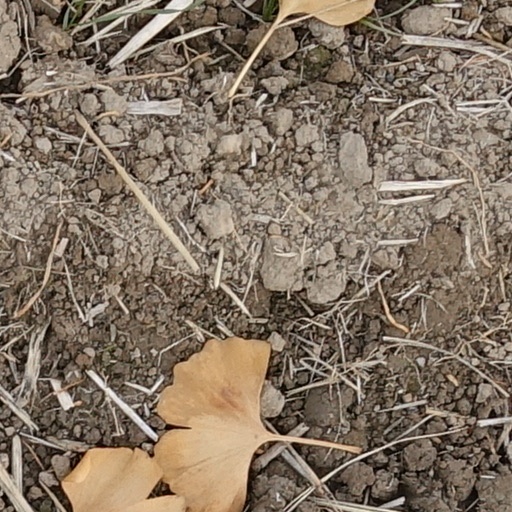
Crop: wheat